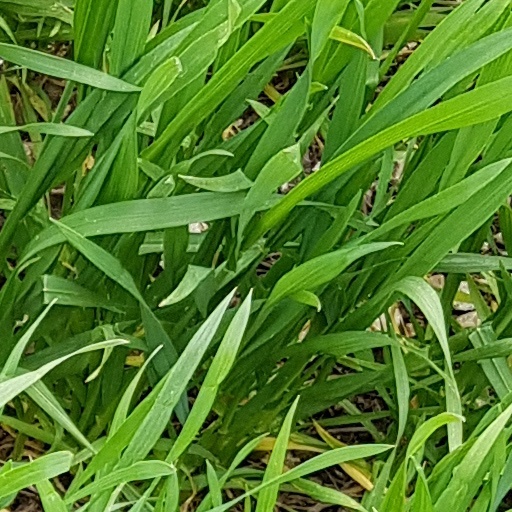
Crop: wheat